East Breifne

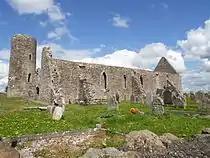
Drumlane Abbey was razed by the O'Rourkes in 1261. Sporadic fighting along the border continued long after the breakup.

The 1240s saw widespread conflict between the native Irish and the Normans, who were at this stage engaged in near constant war. De Burgh's advance forced Felim O'Conor to flee to Tyrconnell in 1249. There he met with King Brian Ua Néill of Tyrone and the deposed Conchobar O'Rourke of Breifne, and they formed a coalition against the Normans and their allies. While the O'Reilly joined Maurice FitzGerald, Justiciar of Ireland in his abortive march into Ulster, Ua Néill marched south and restored Felim O'Conor to his throne in Connacht.